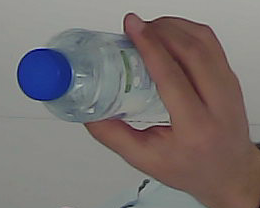
Product: nestle_water